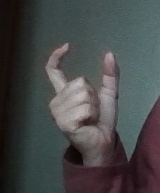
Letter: nun